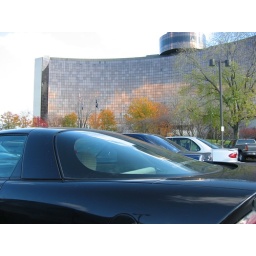
One last shot over my car before I hit the road for home.